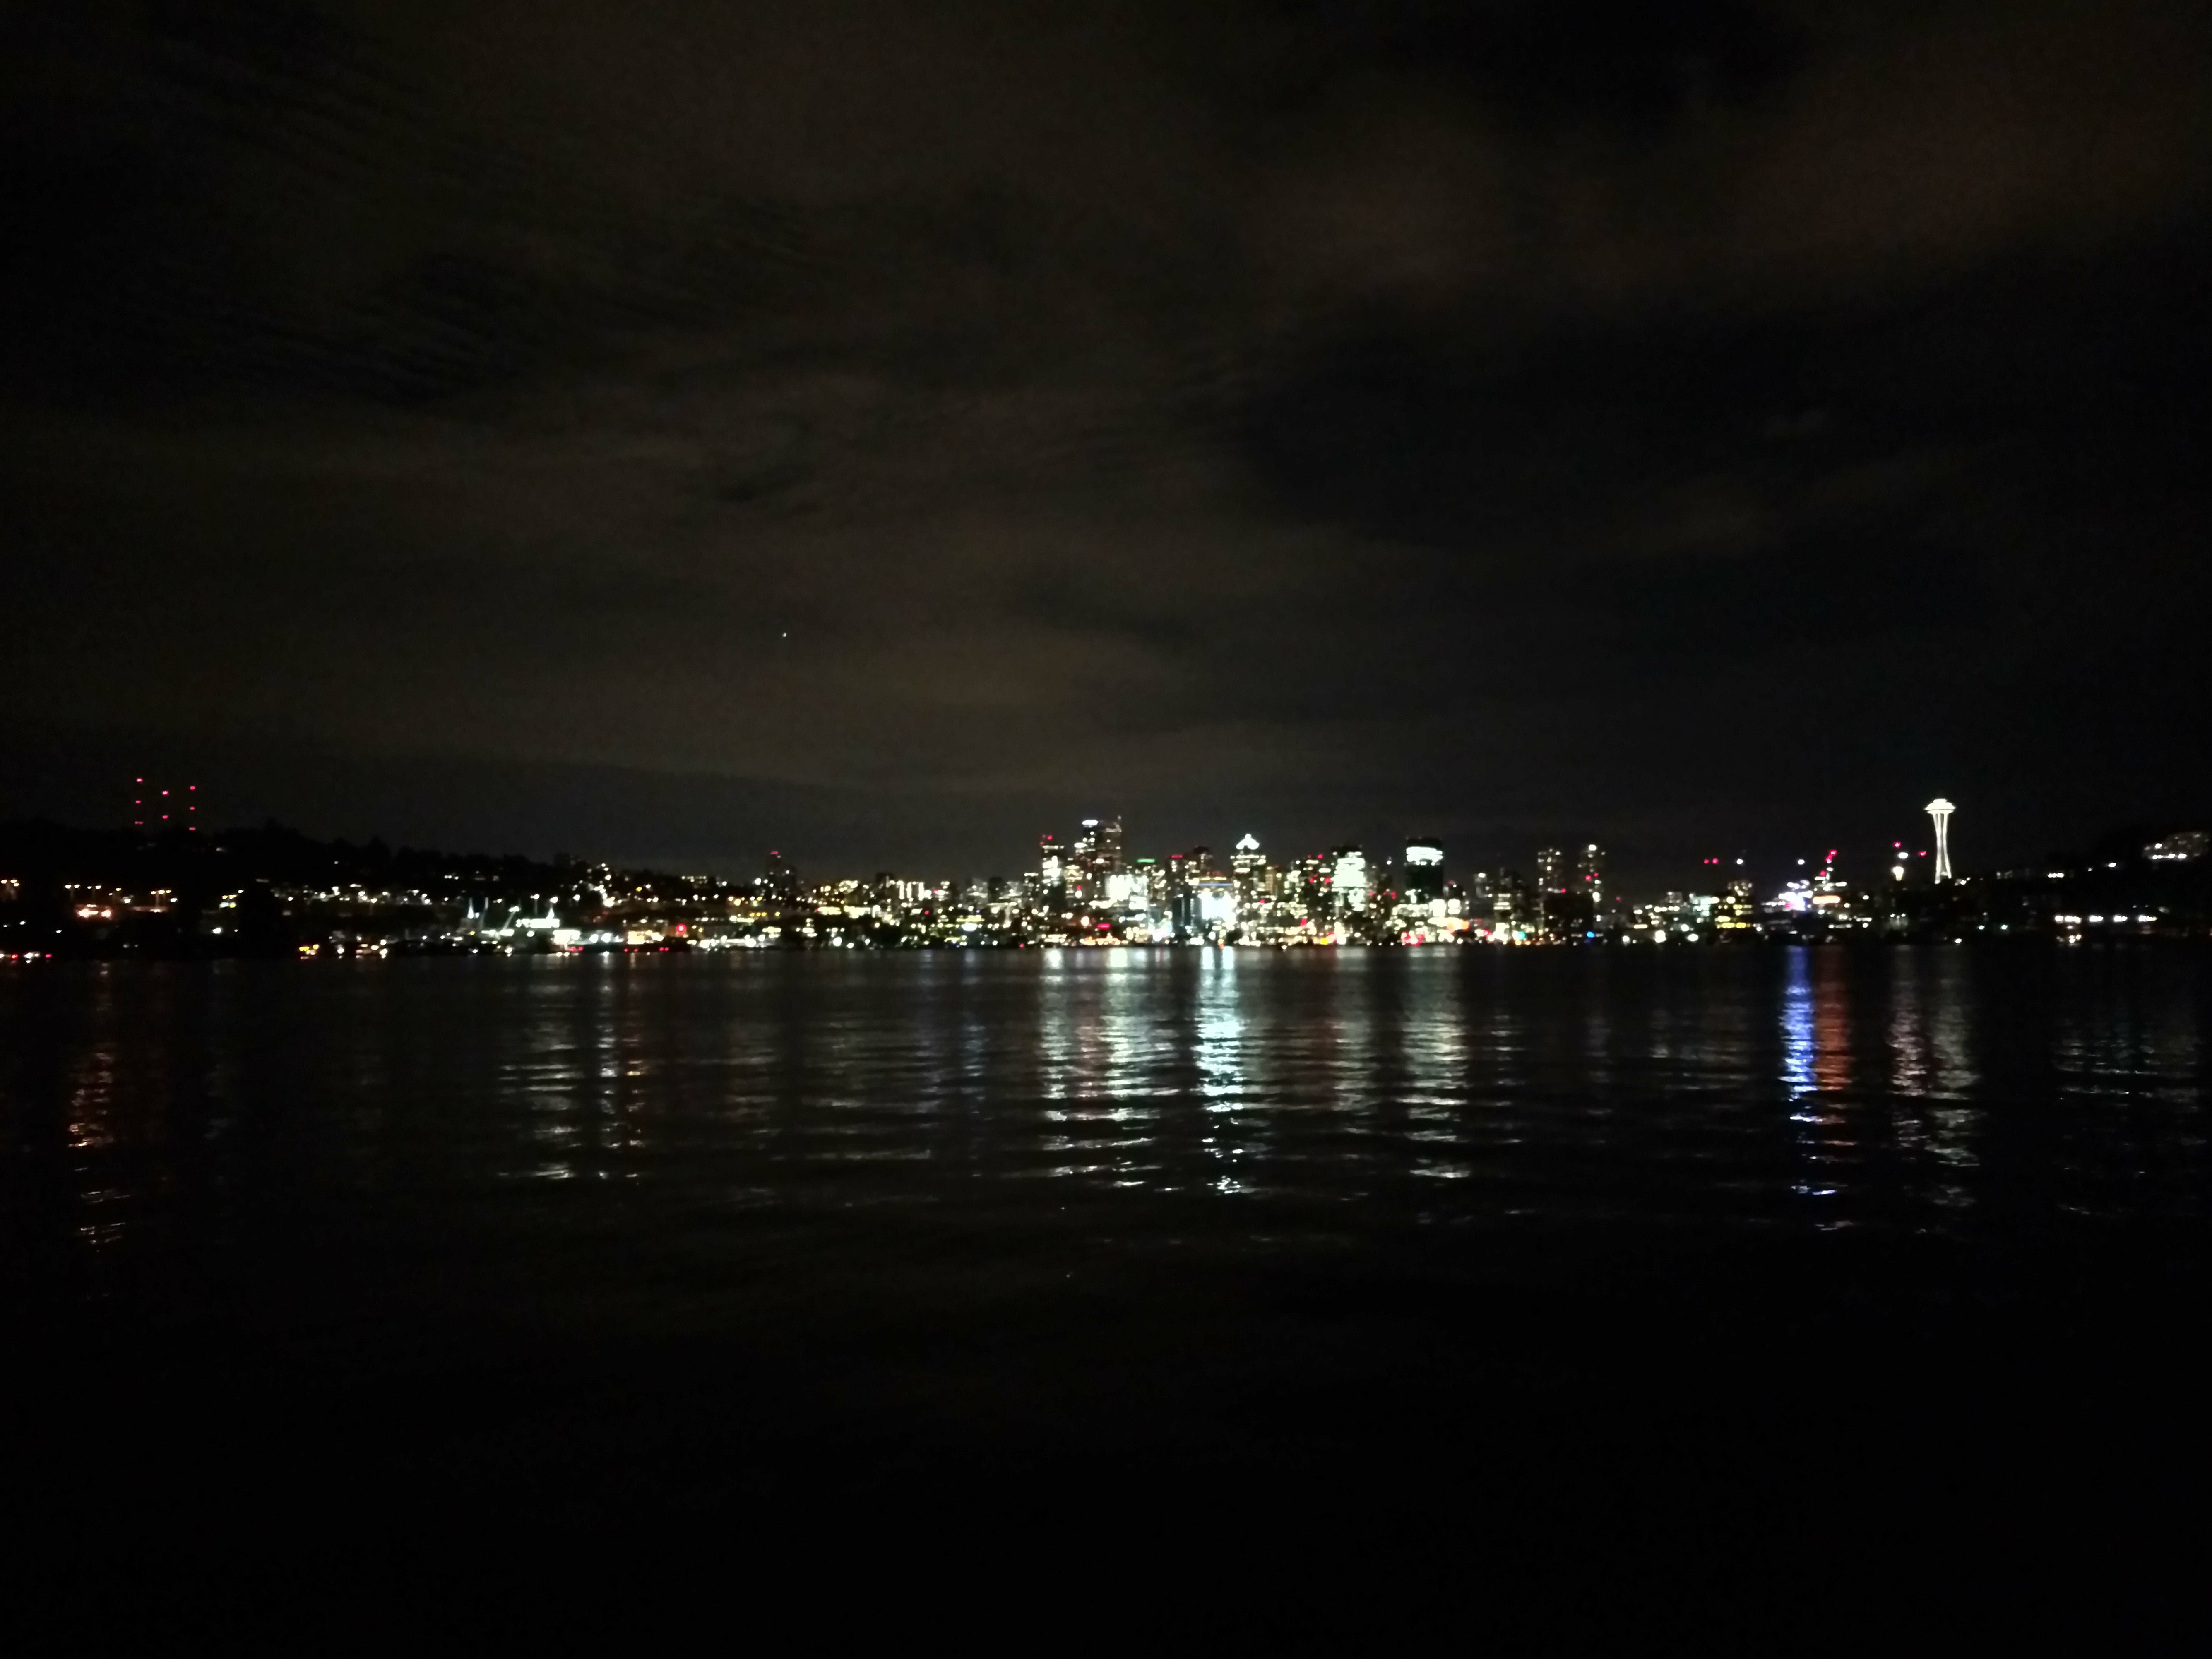
sea, horizon, light, cloud, skyline, night, sunlight, morning, dawn, cityscape, dusk, evening, reflection, darkness, moonlight